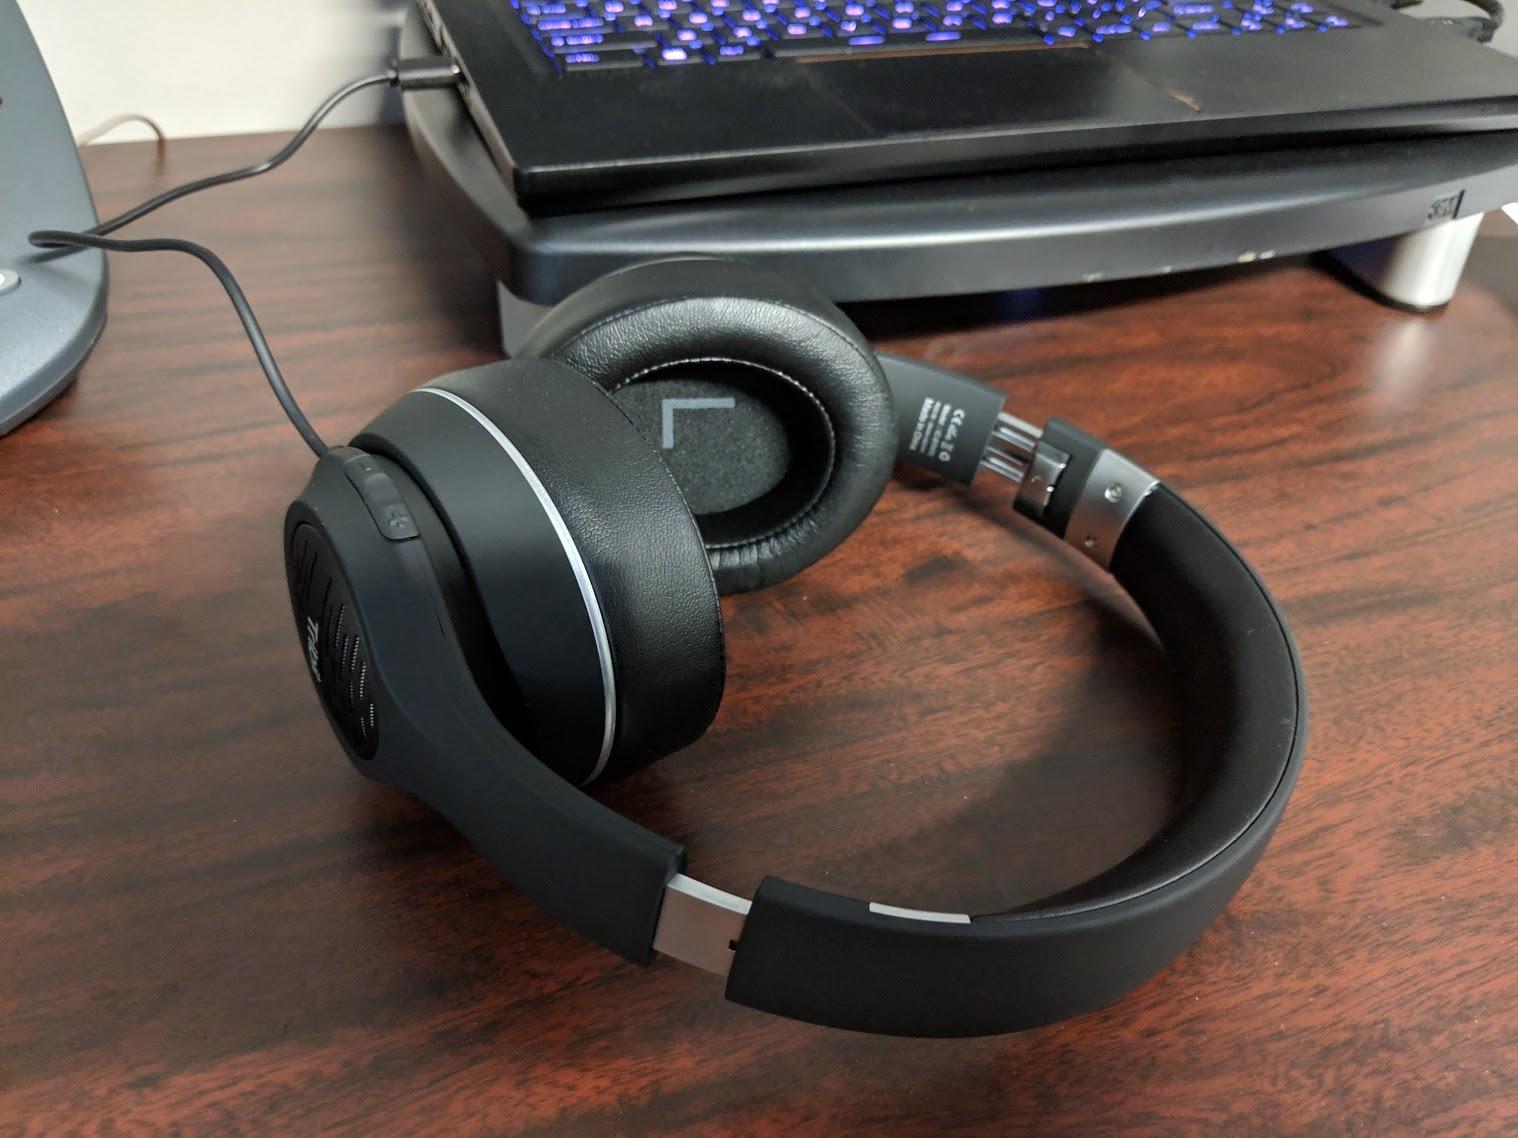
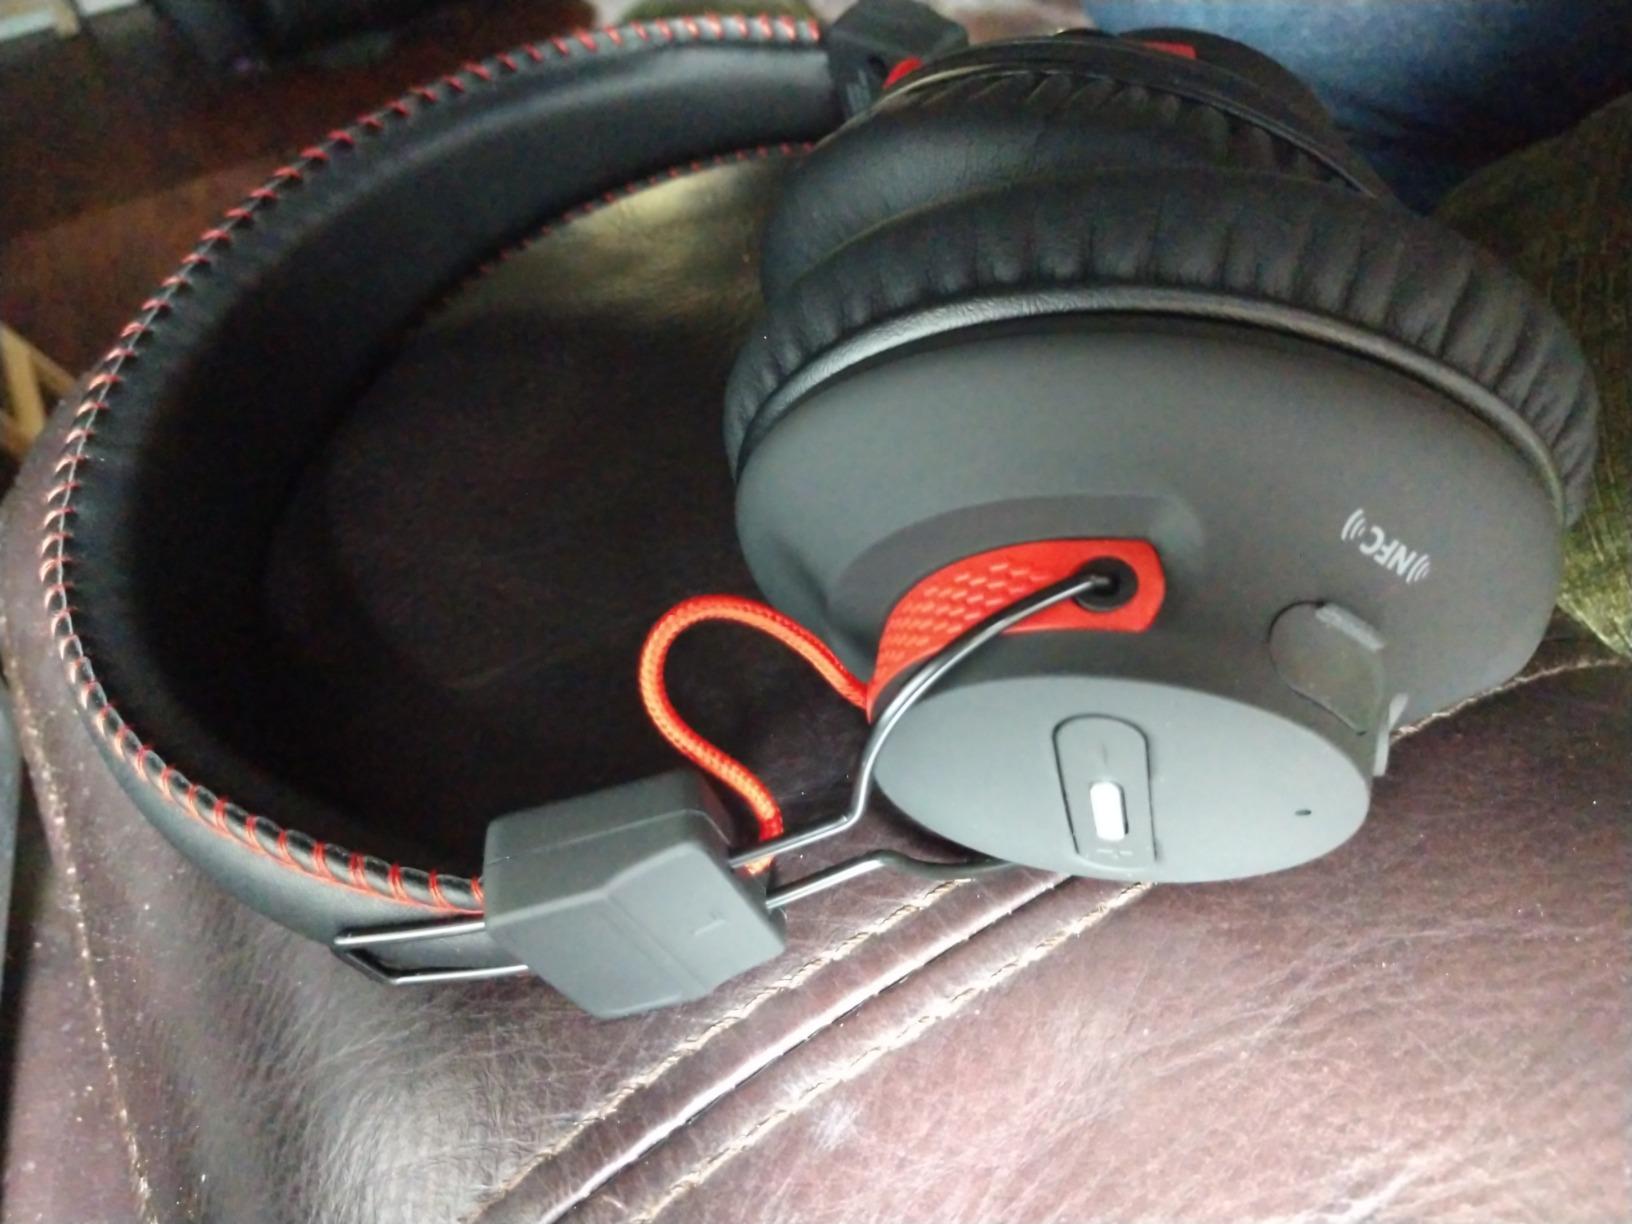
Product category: headphones
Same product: no